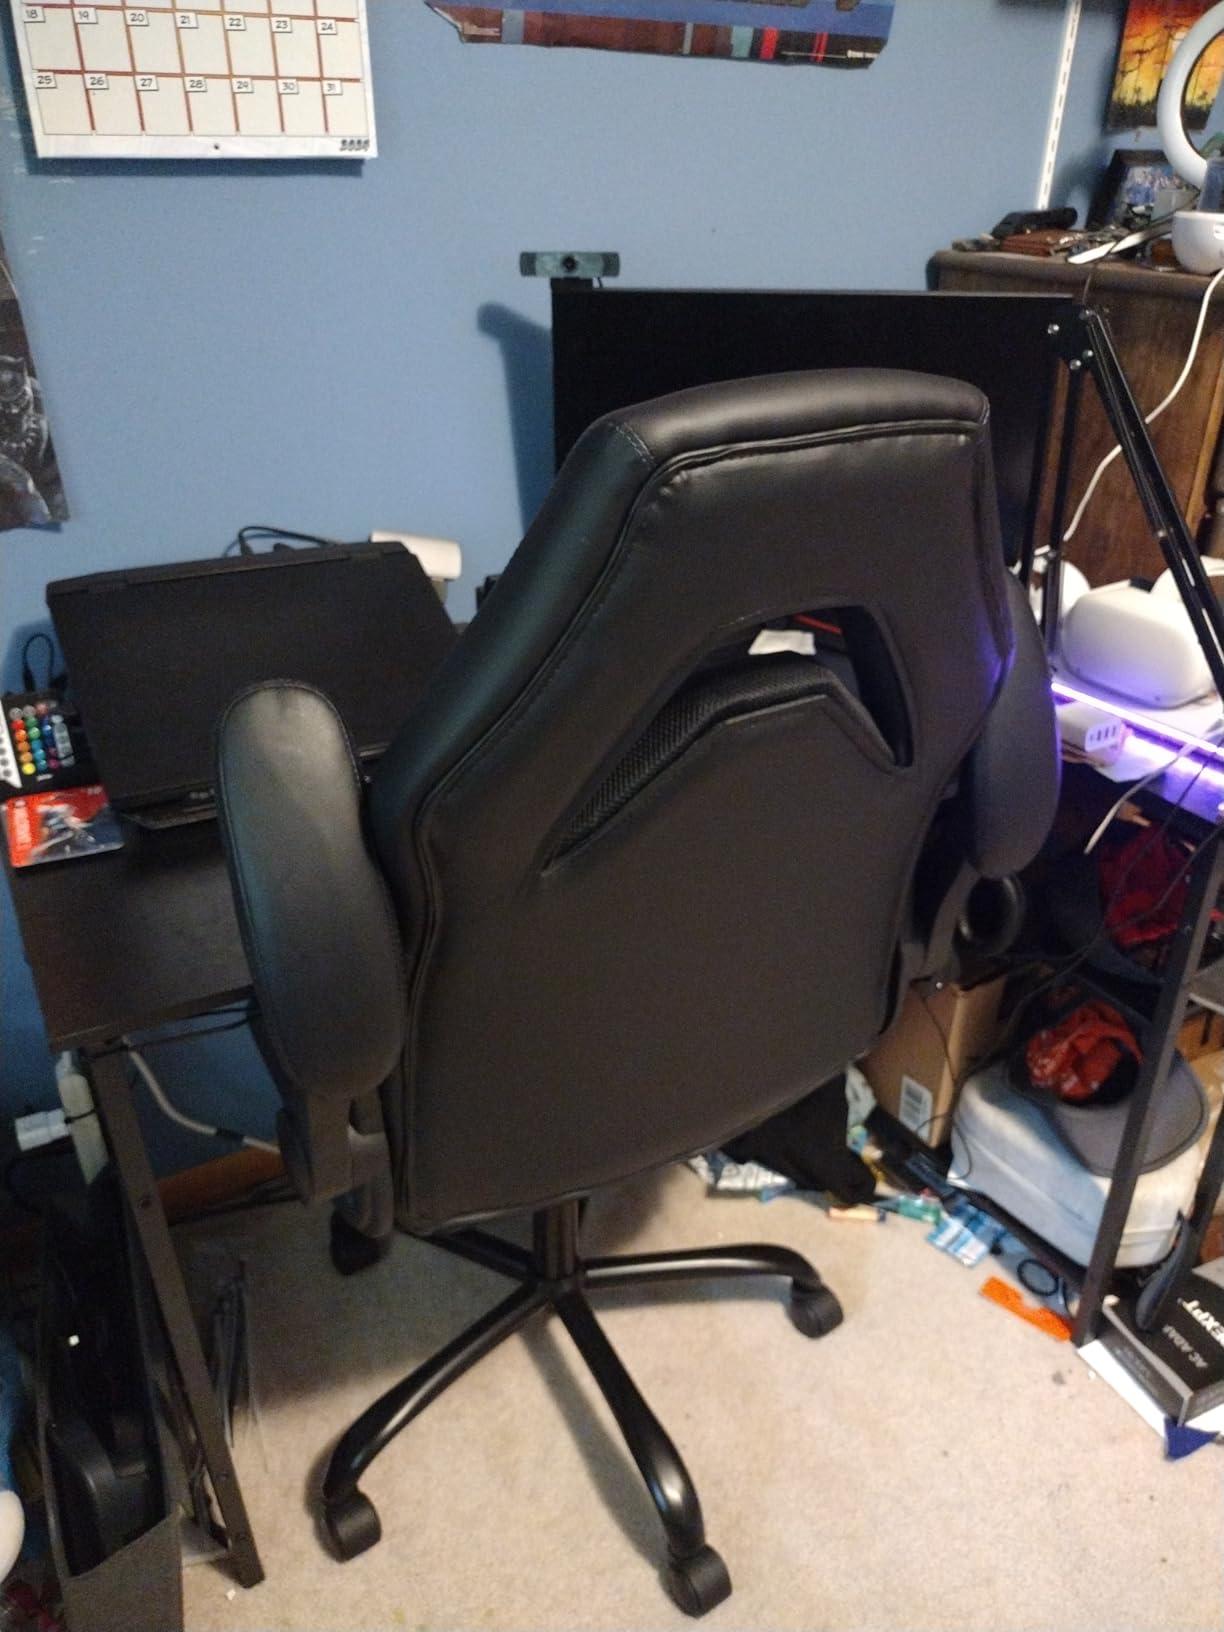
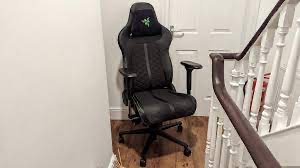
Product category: items_chair
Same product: no